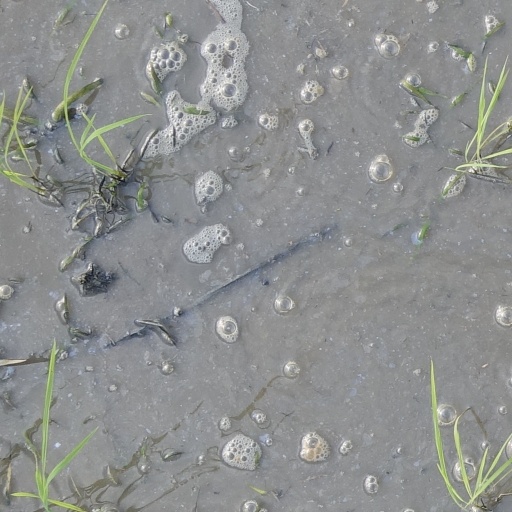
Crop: rice